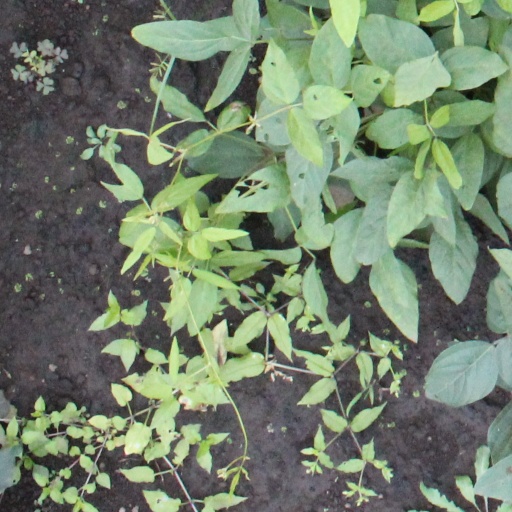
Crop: soybean